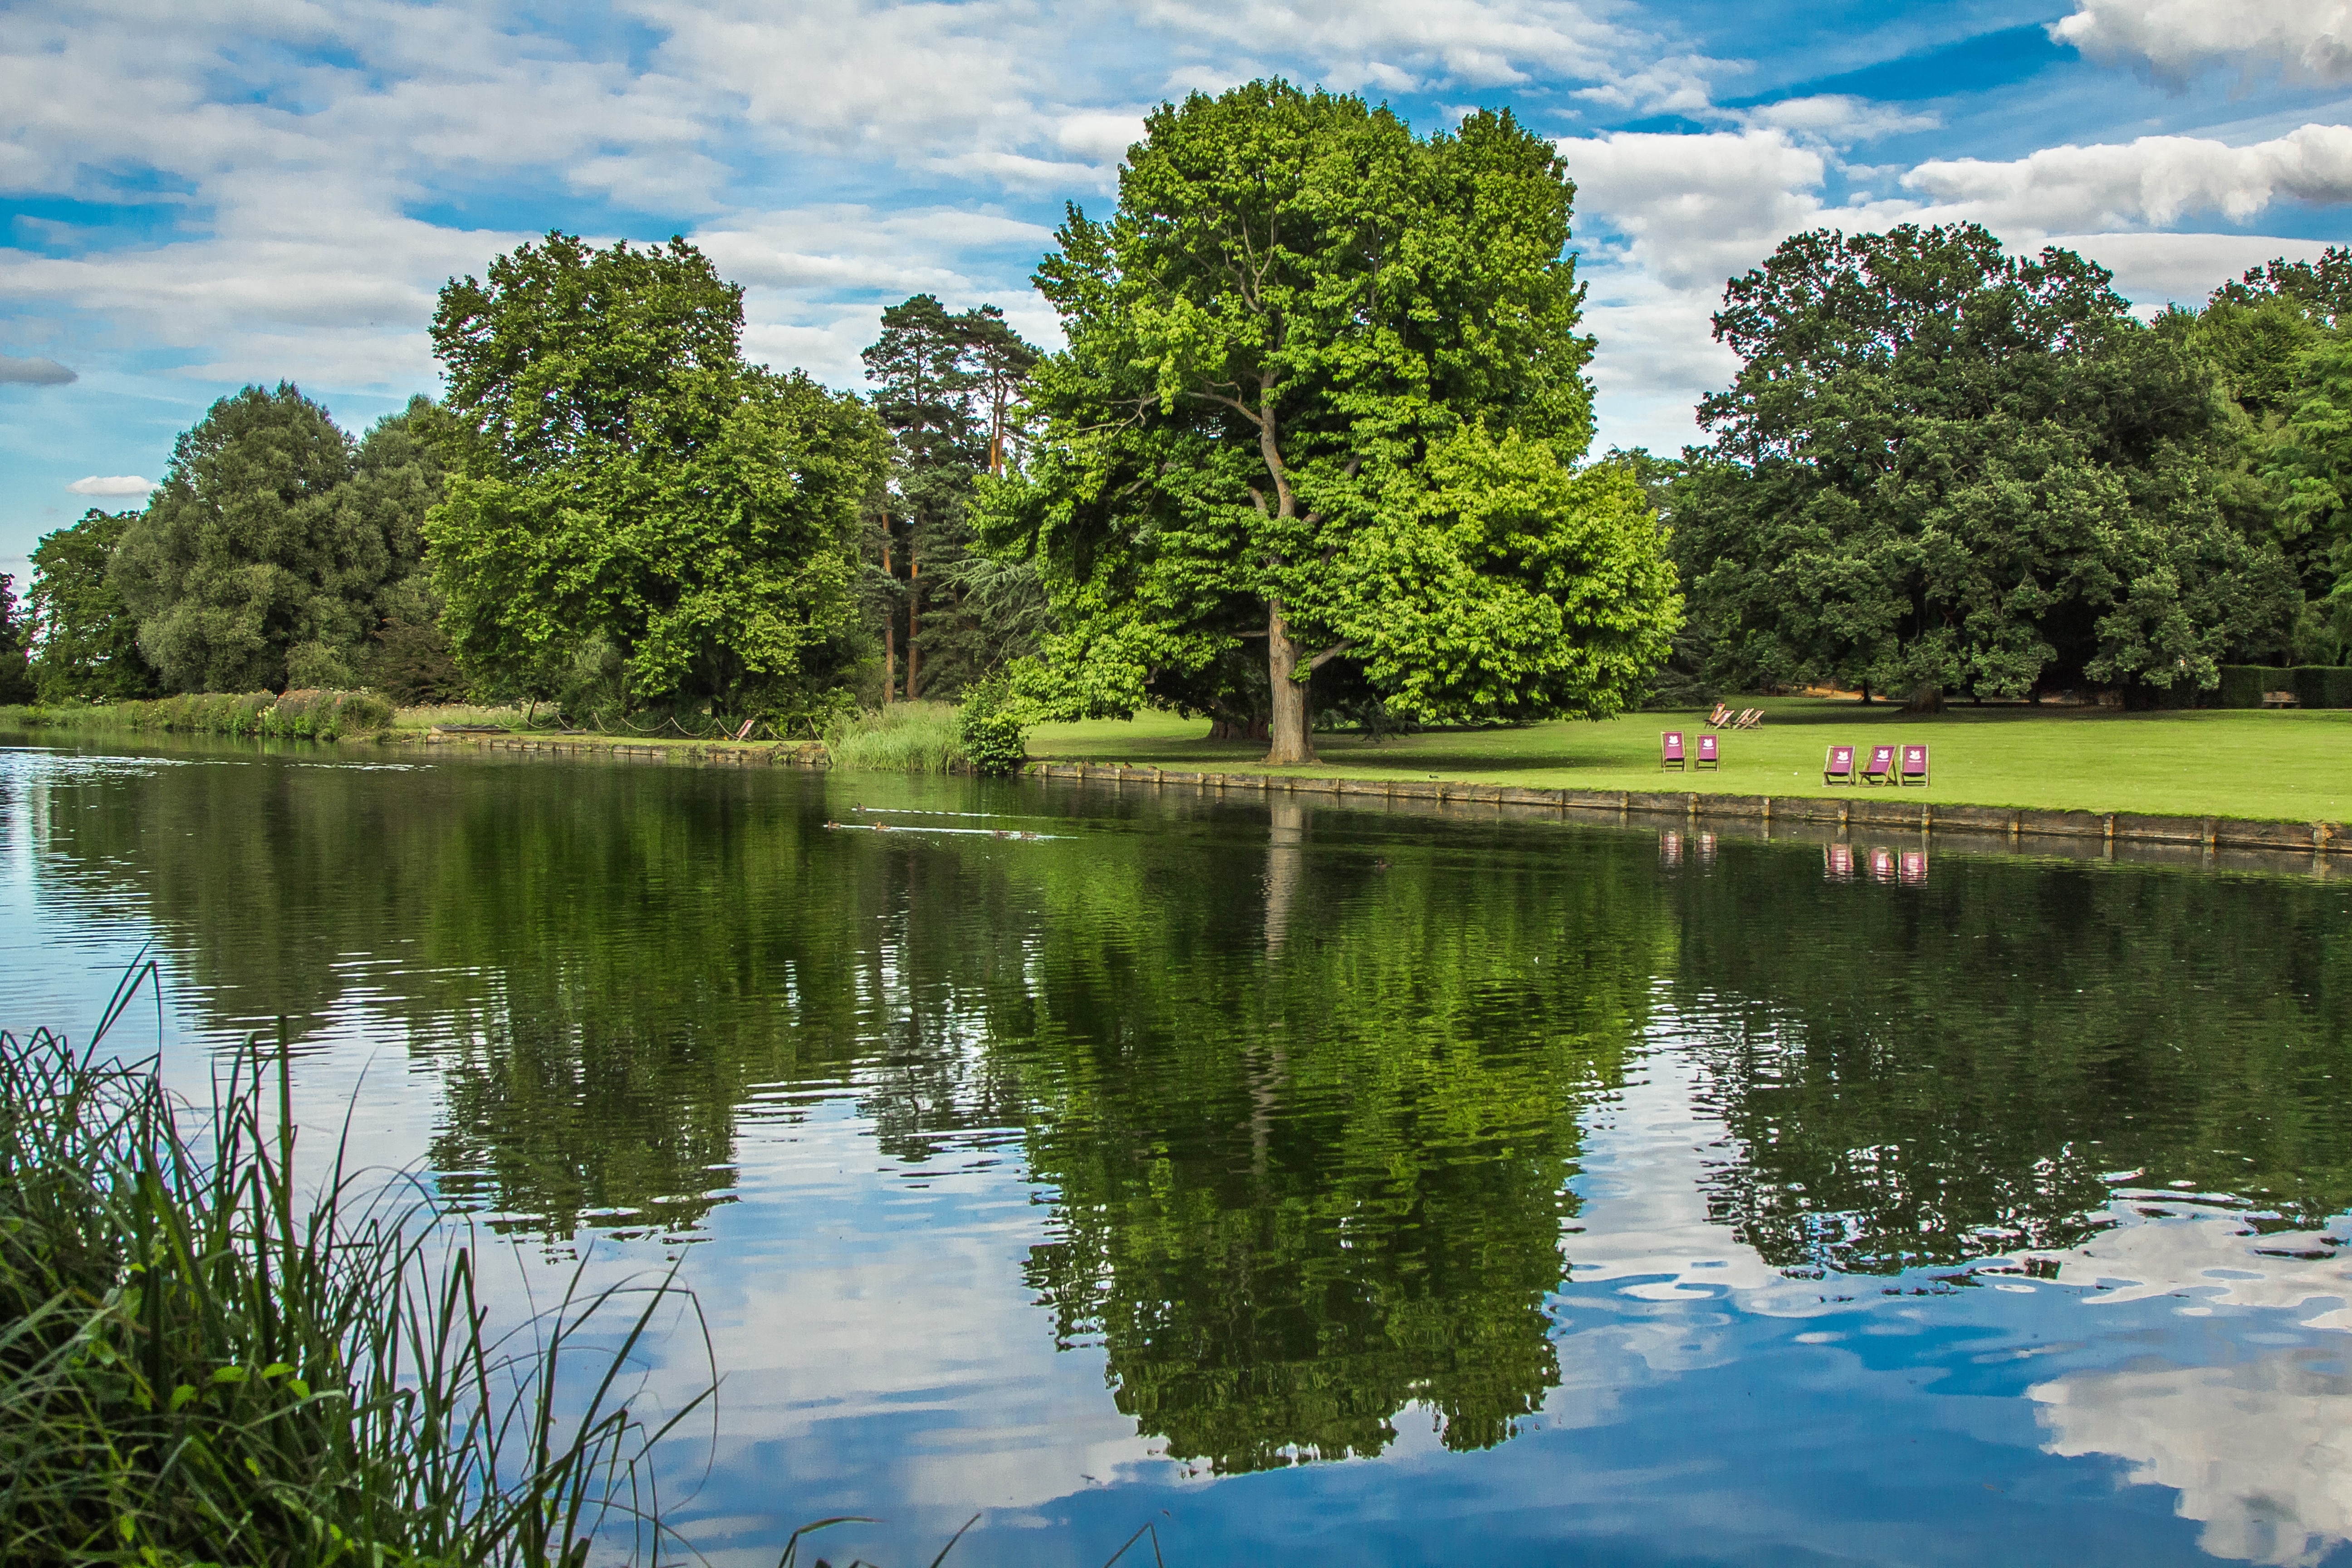
tree, nature, lake, river, pond, reflection, park, reservoir, garden, trees, wetland, fish pond, woody plant